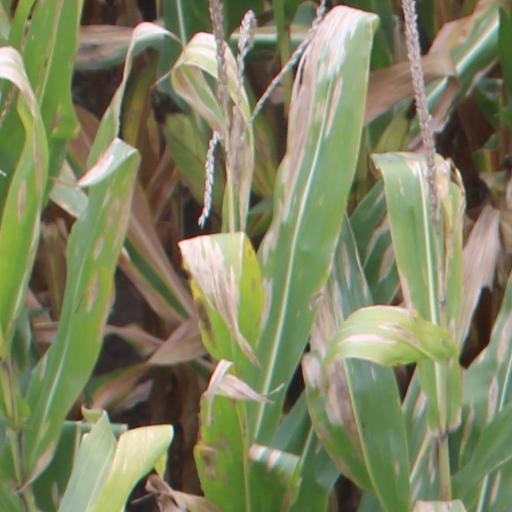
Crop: maize; corn